Asher yatzar

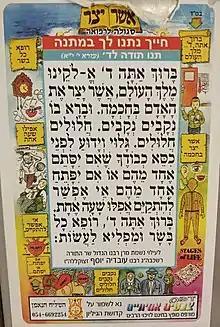

Asher yatzar ( "Who has formed man") is a blessing in Judaism. It is recited after one engages in an act of excretion or urination, but is also included in many Jewish prayer books as a part of daily prayer prior to "birkot hashachar".